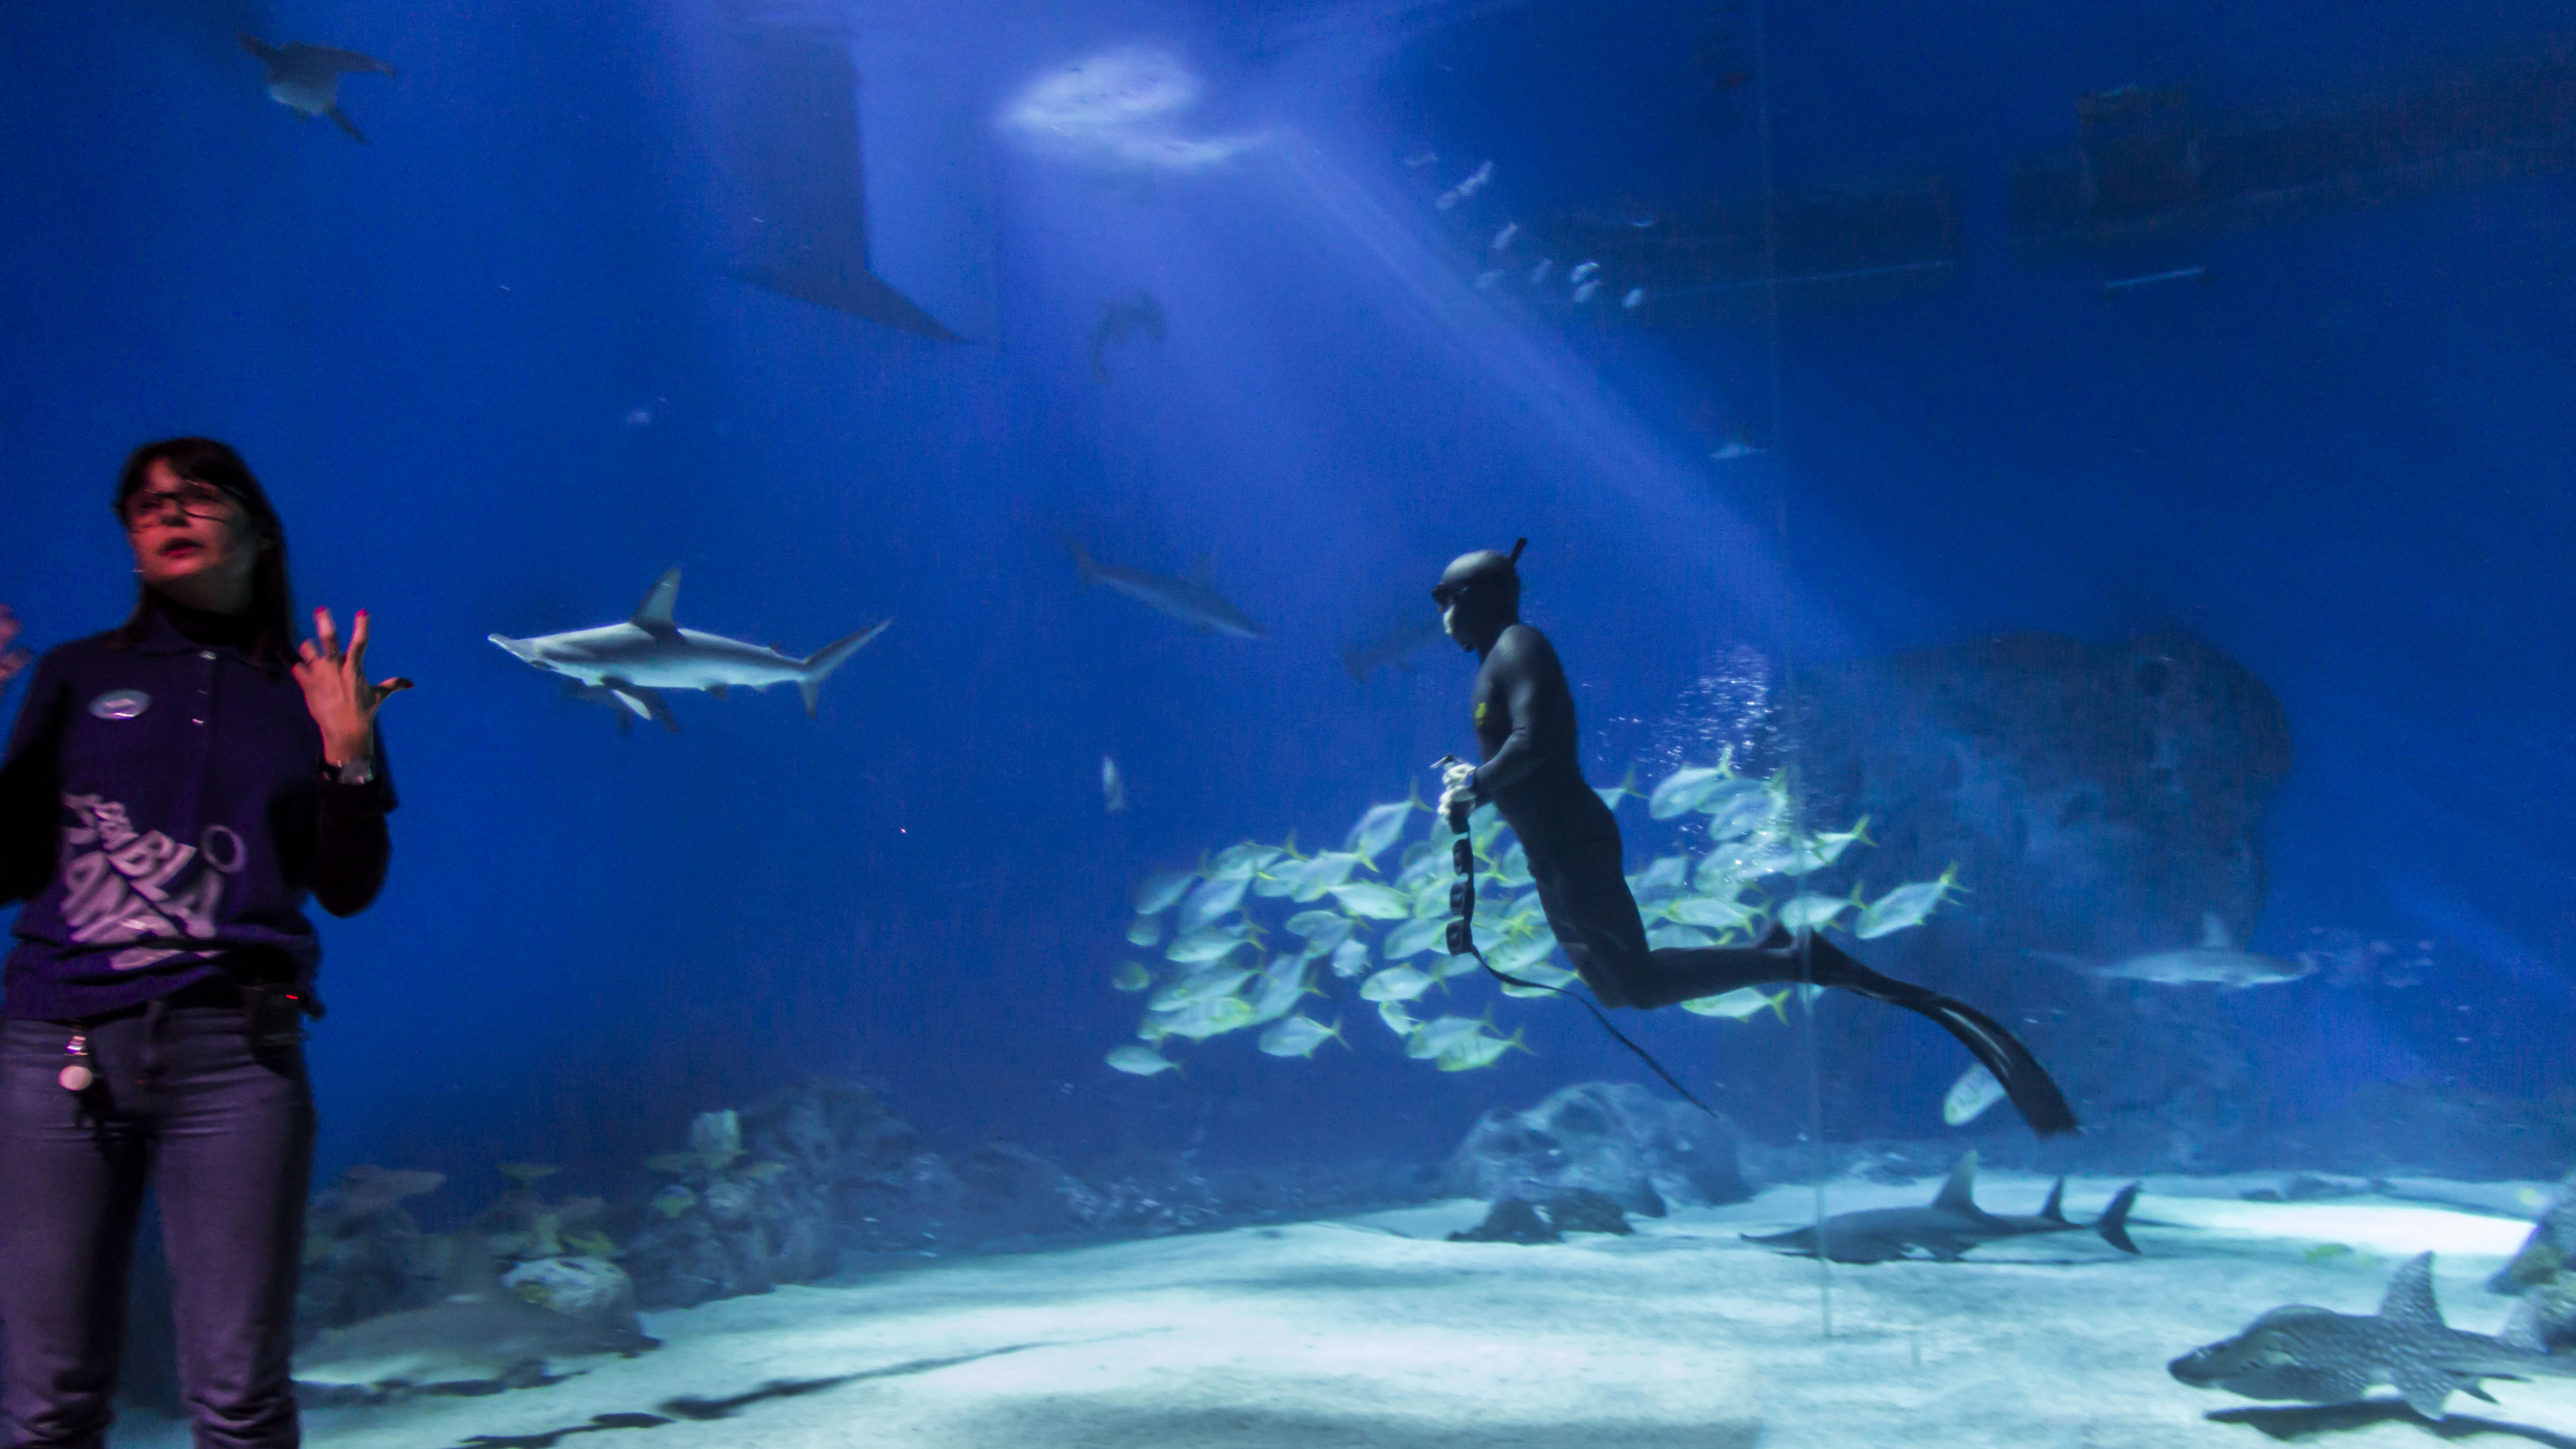
performance, aquarium, marine biology, event, ocean, sea, fish, underwater, world, performing arts